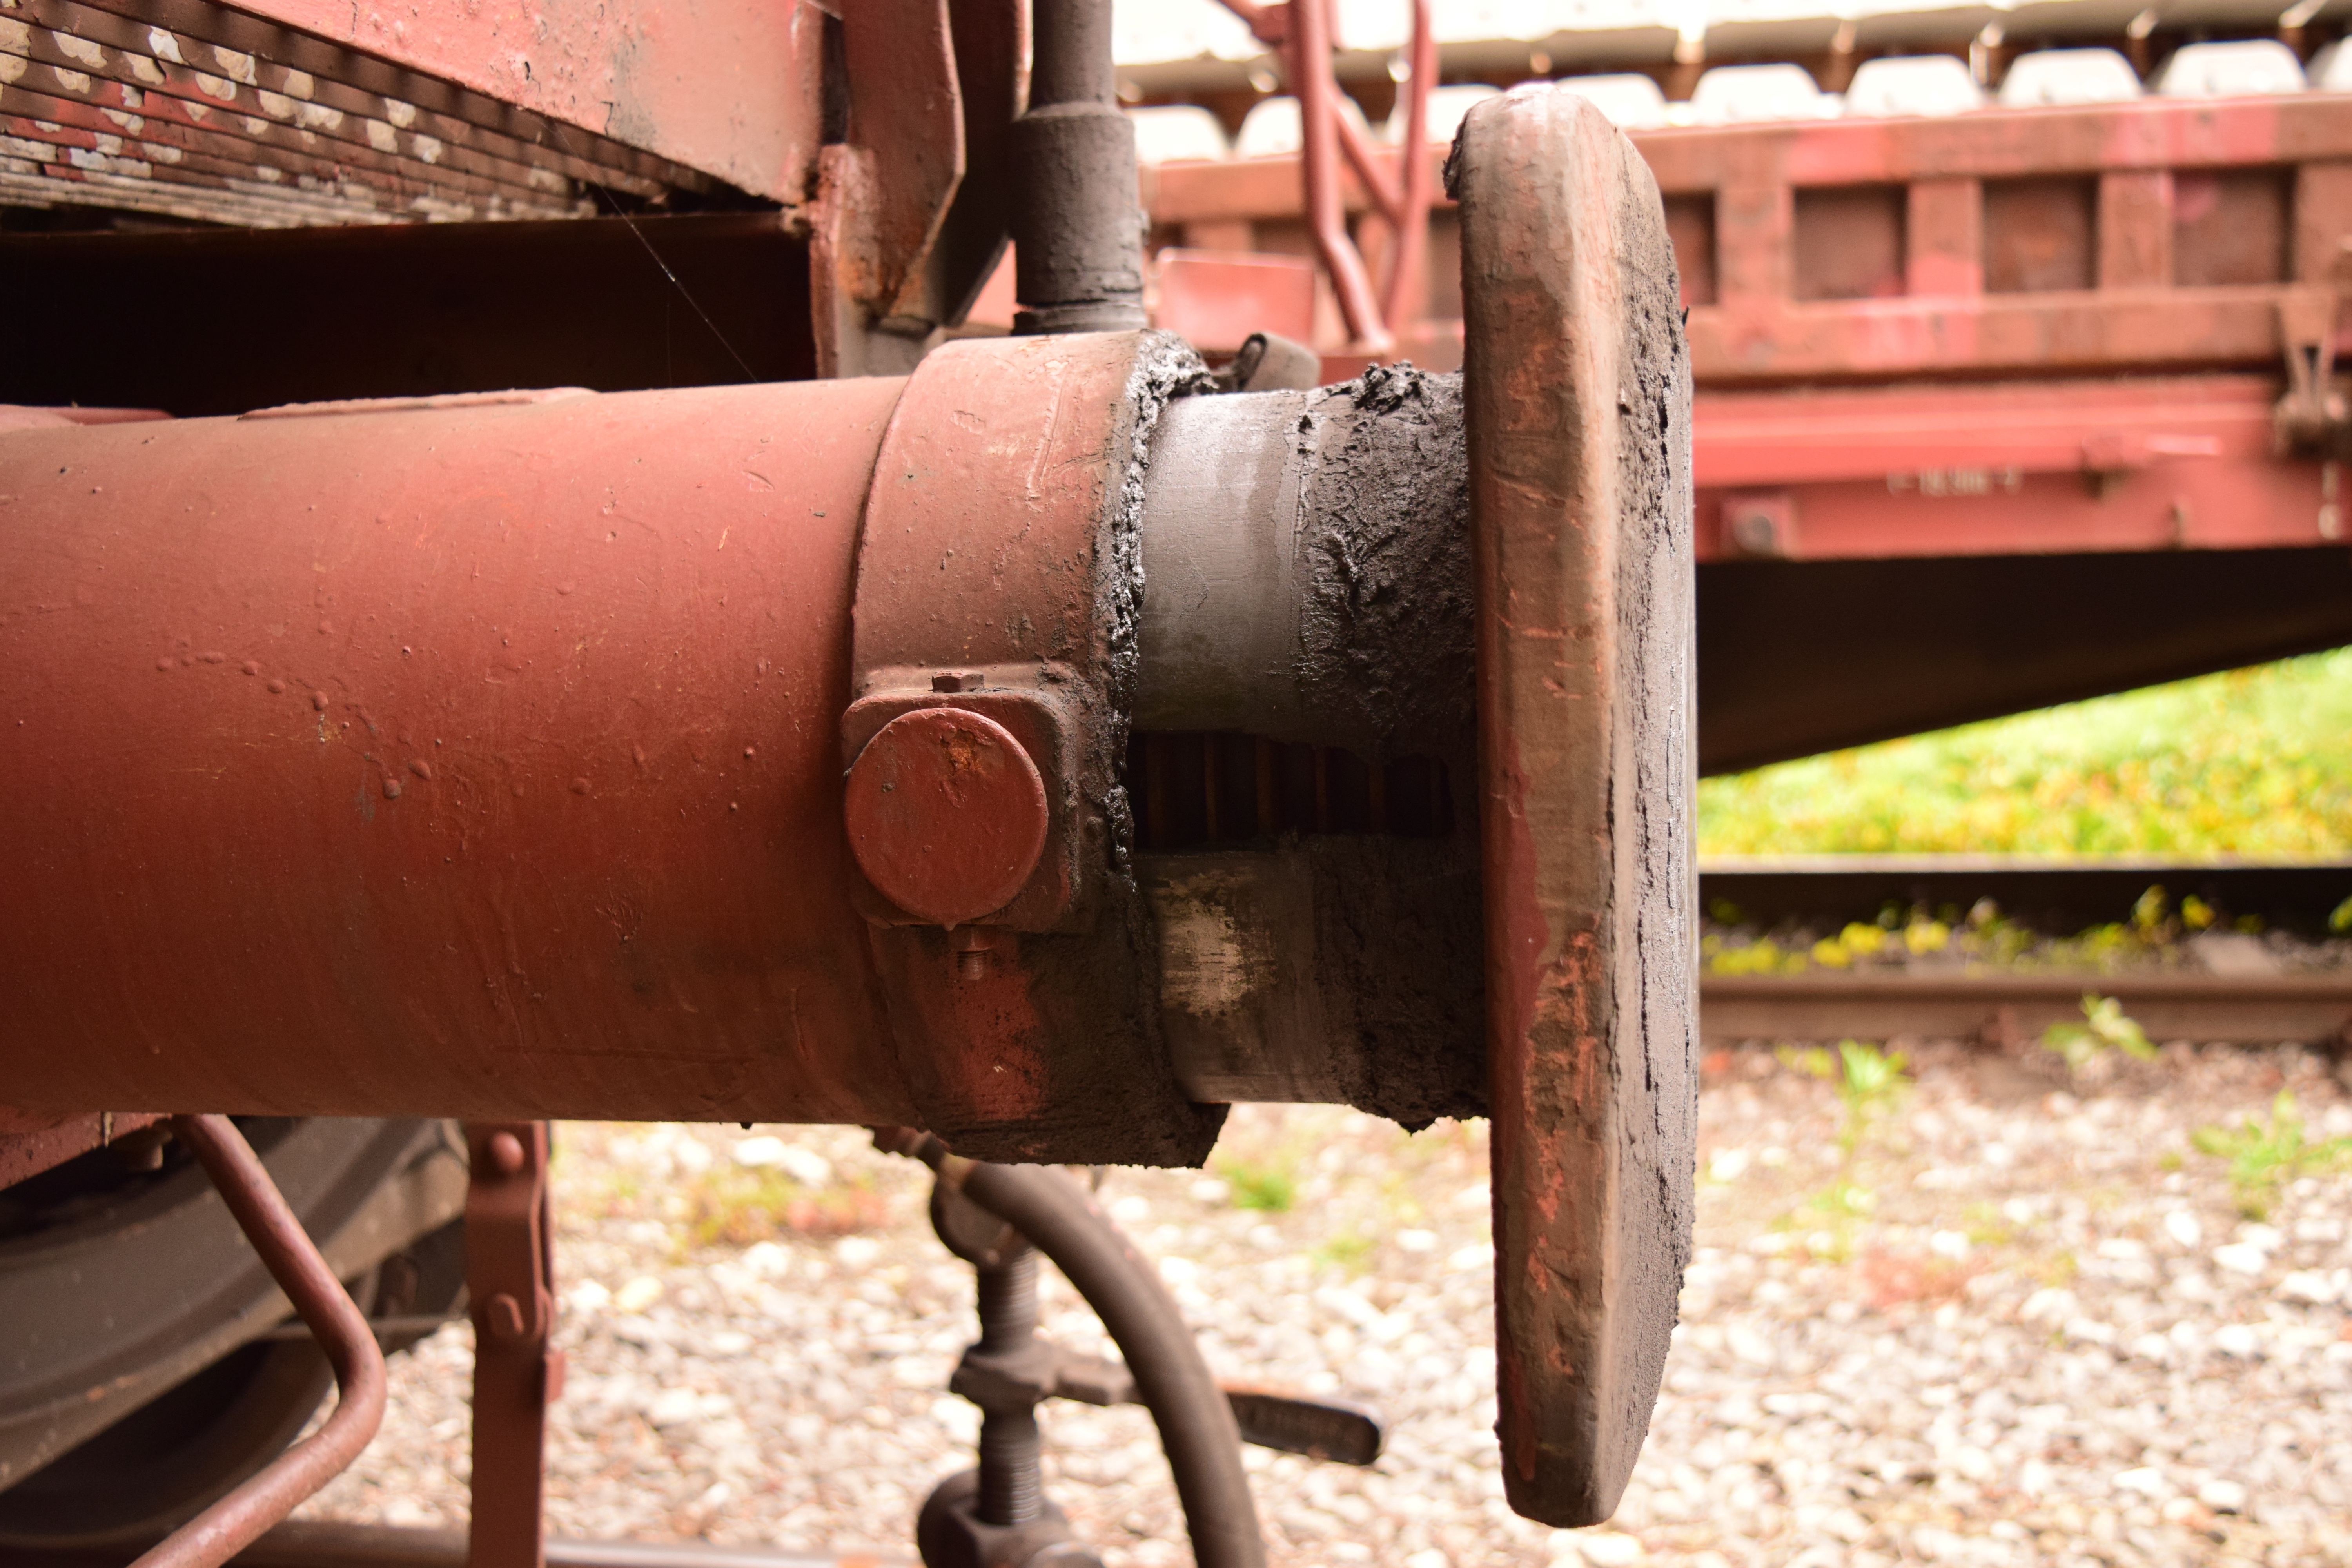
wood, railway, old, train, vehicle, weapon, cannon, stainless, public means of transport, firearm, clutch, goods wagons, man made object